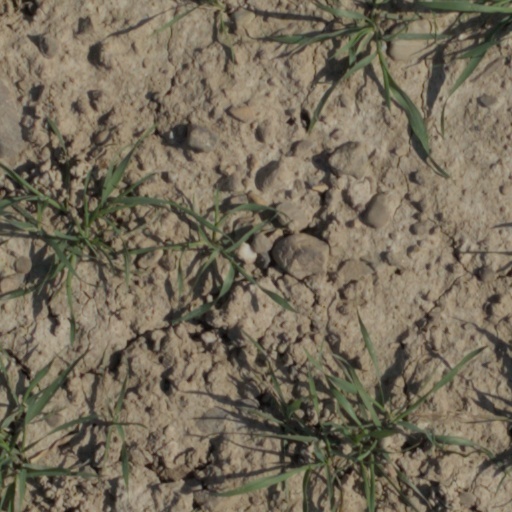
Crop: wheat